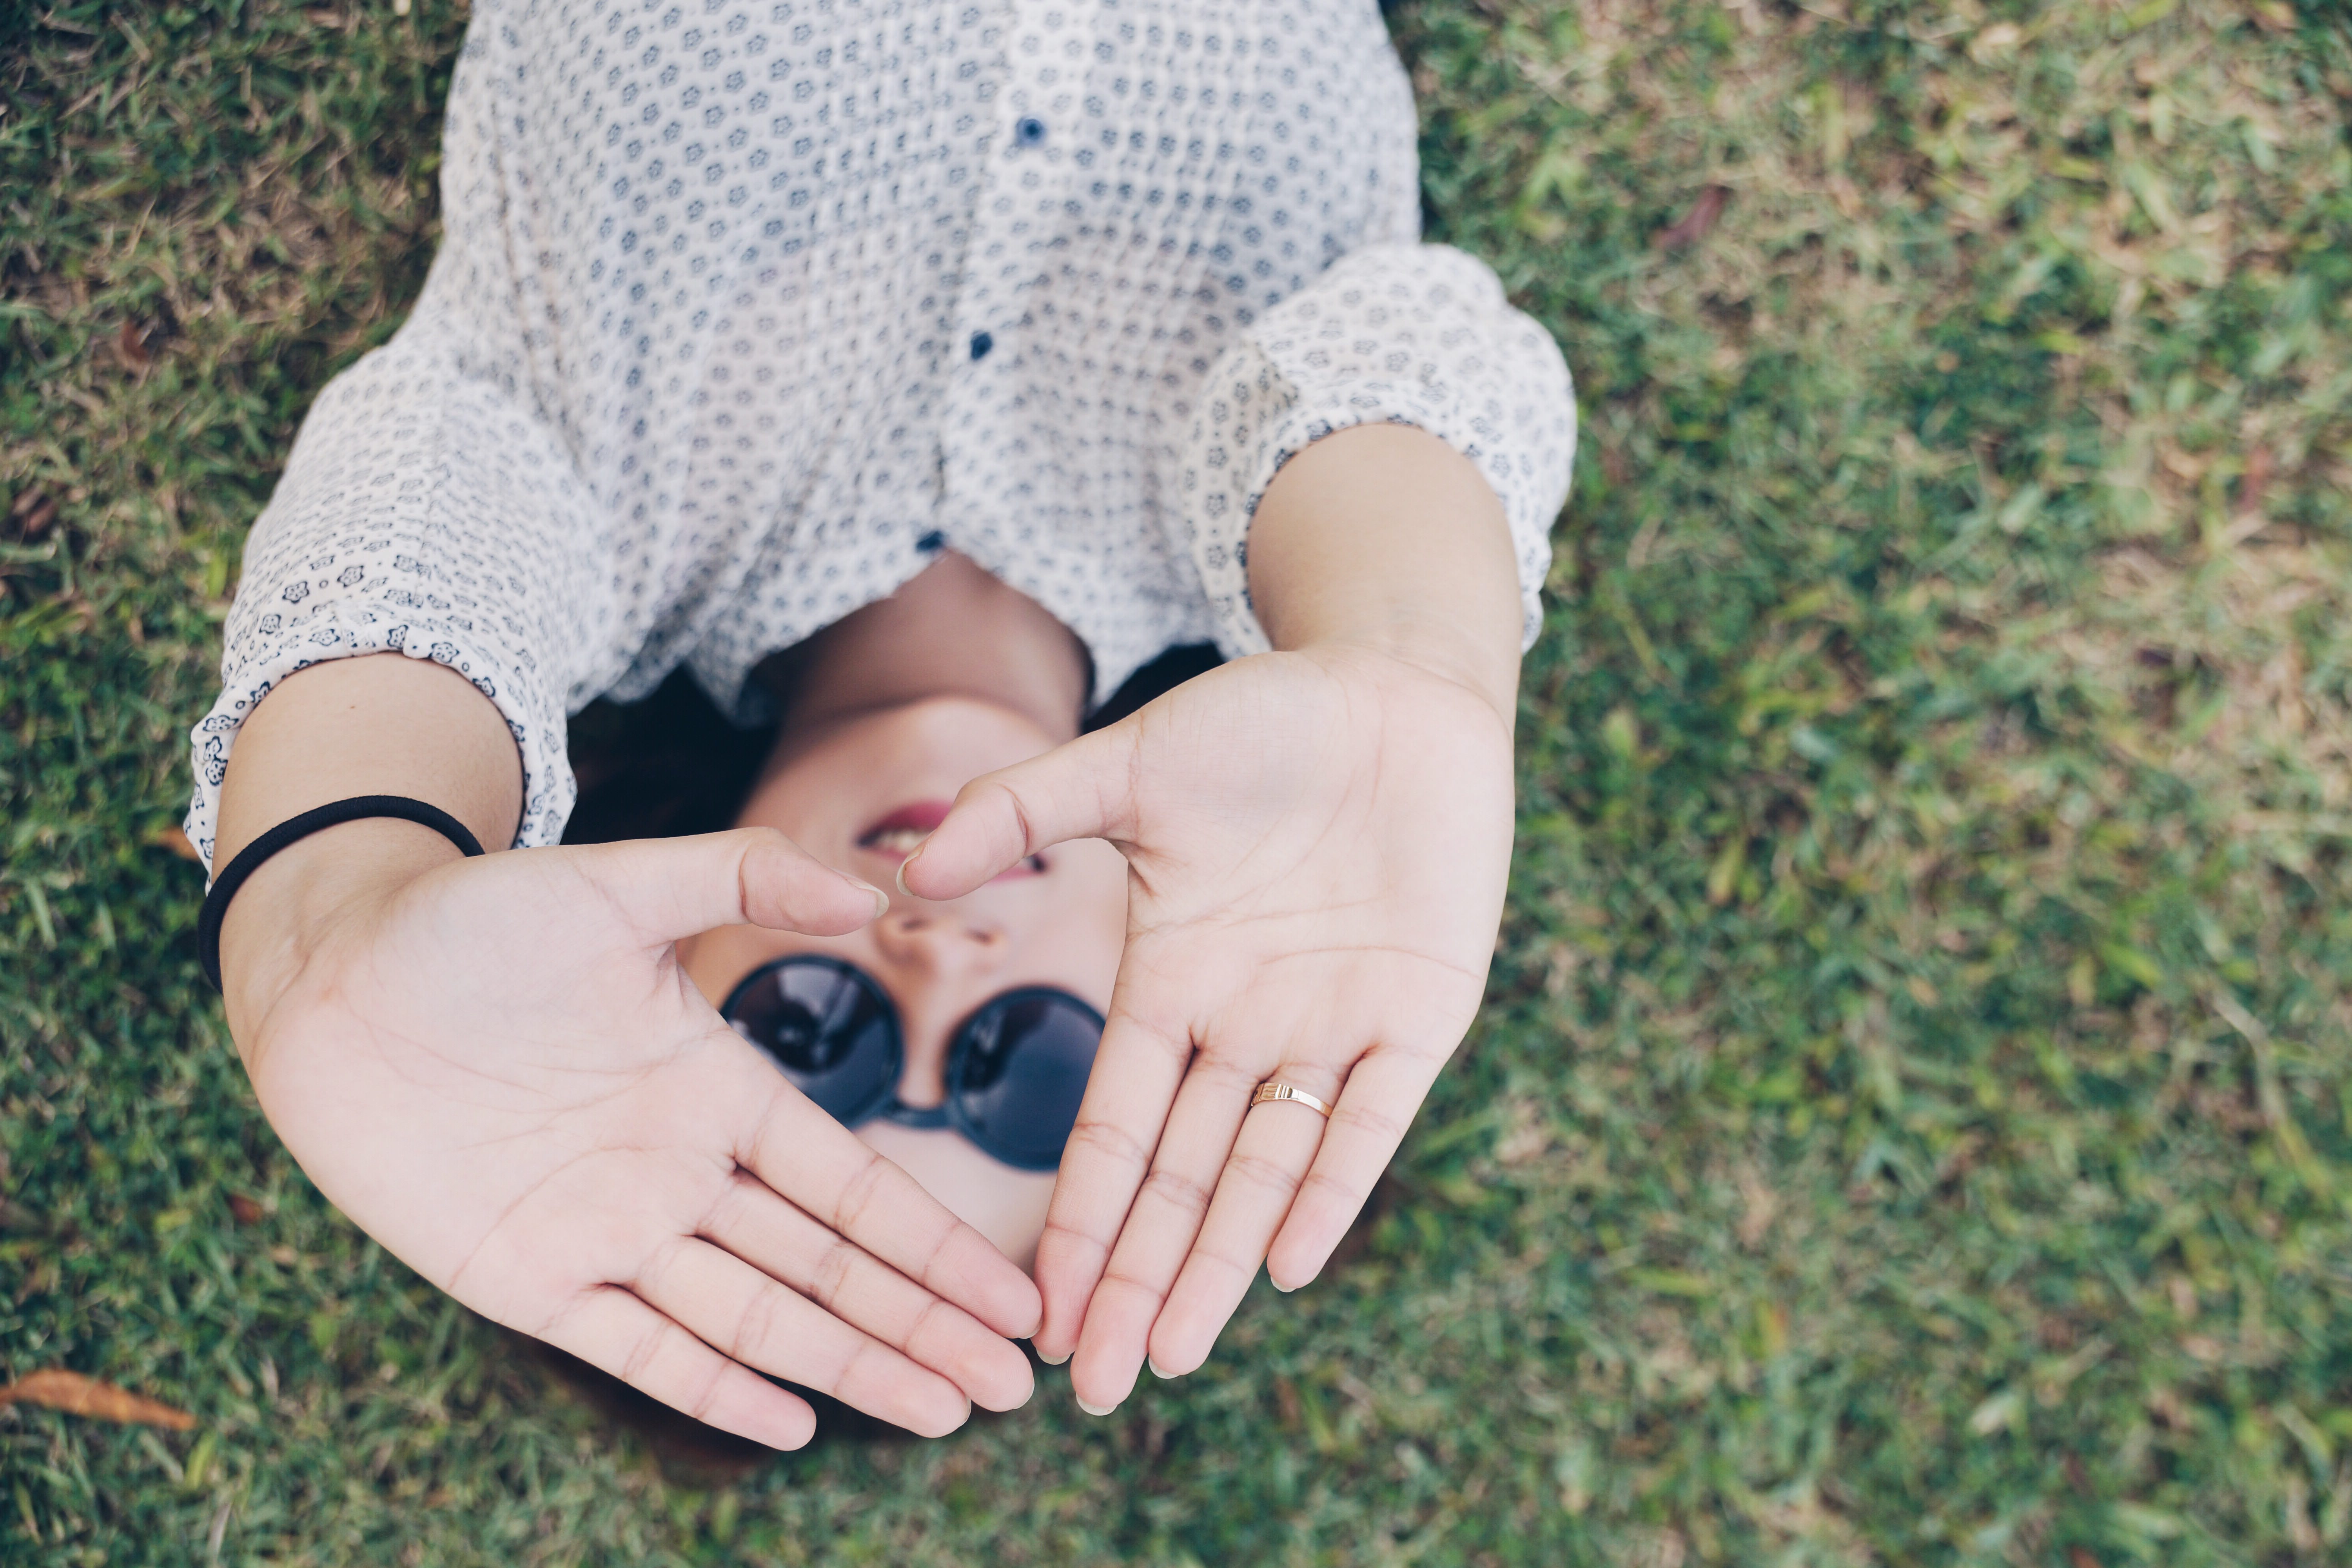
hand, grass, person, girl, woman, photography, portrait, child, outdoors, fun, relaxation, hands, infant, toddler, photograph, beautiful, emotion, portrait photography, human positions